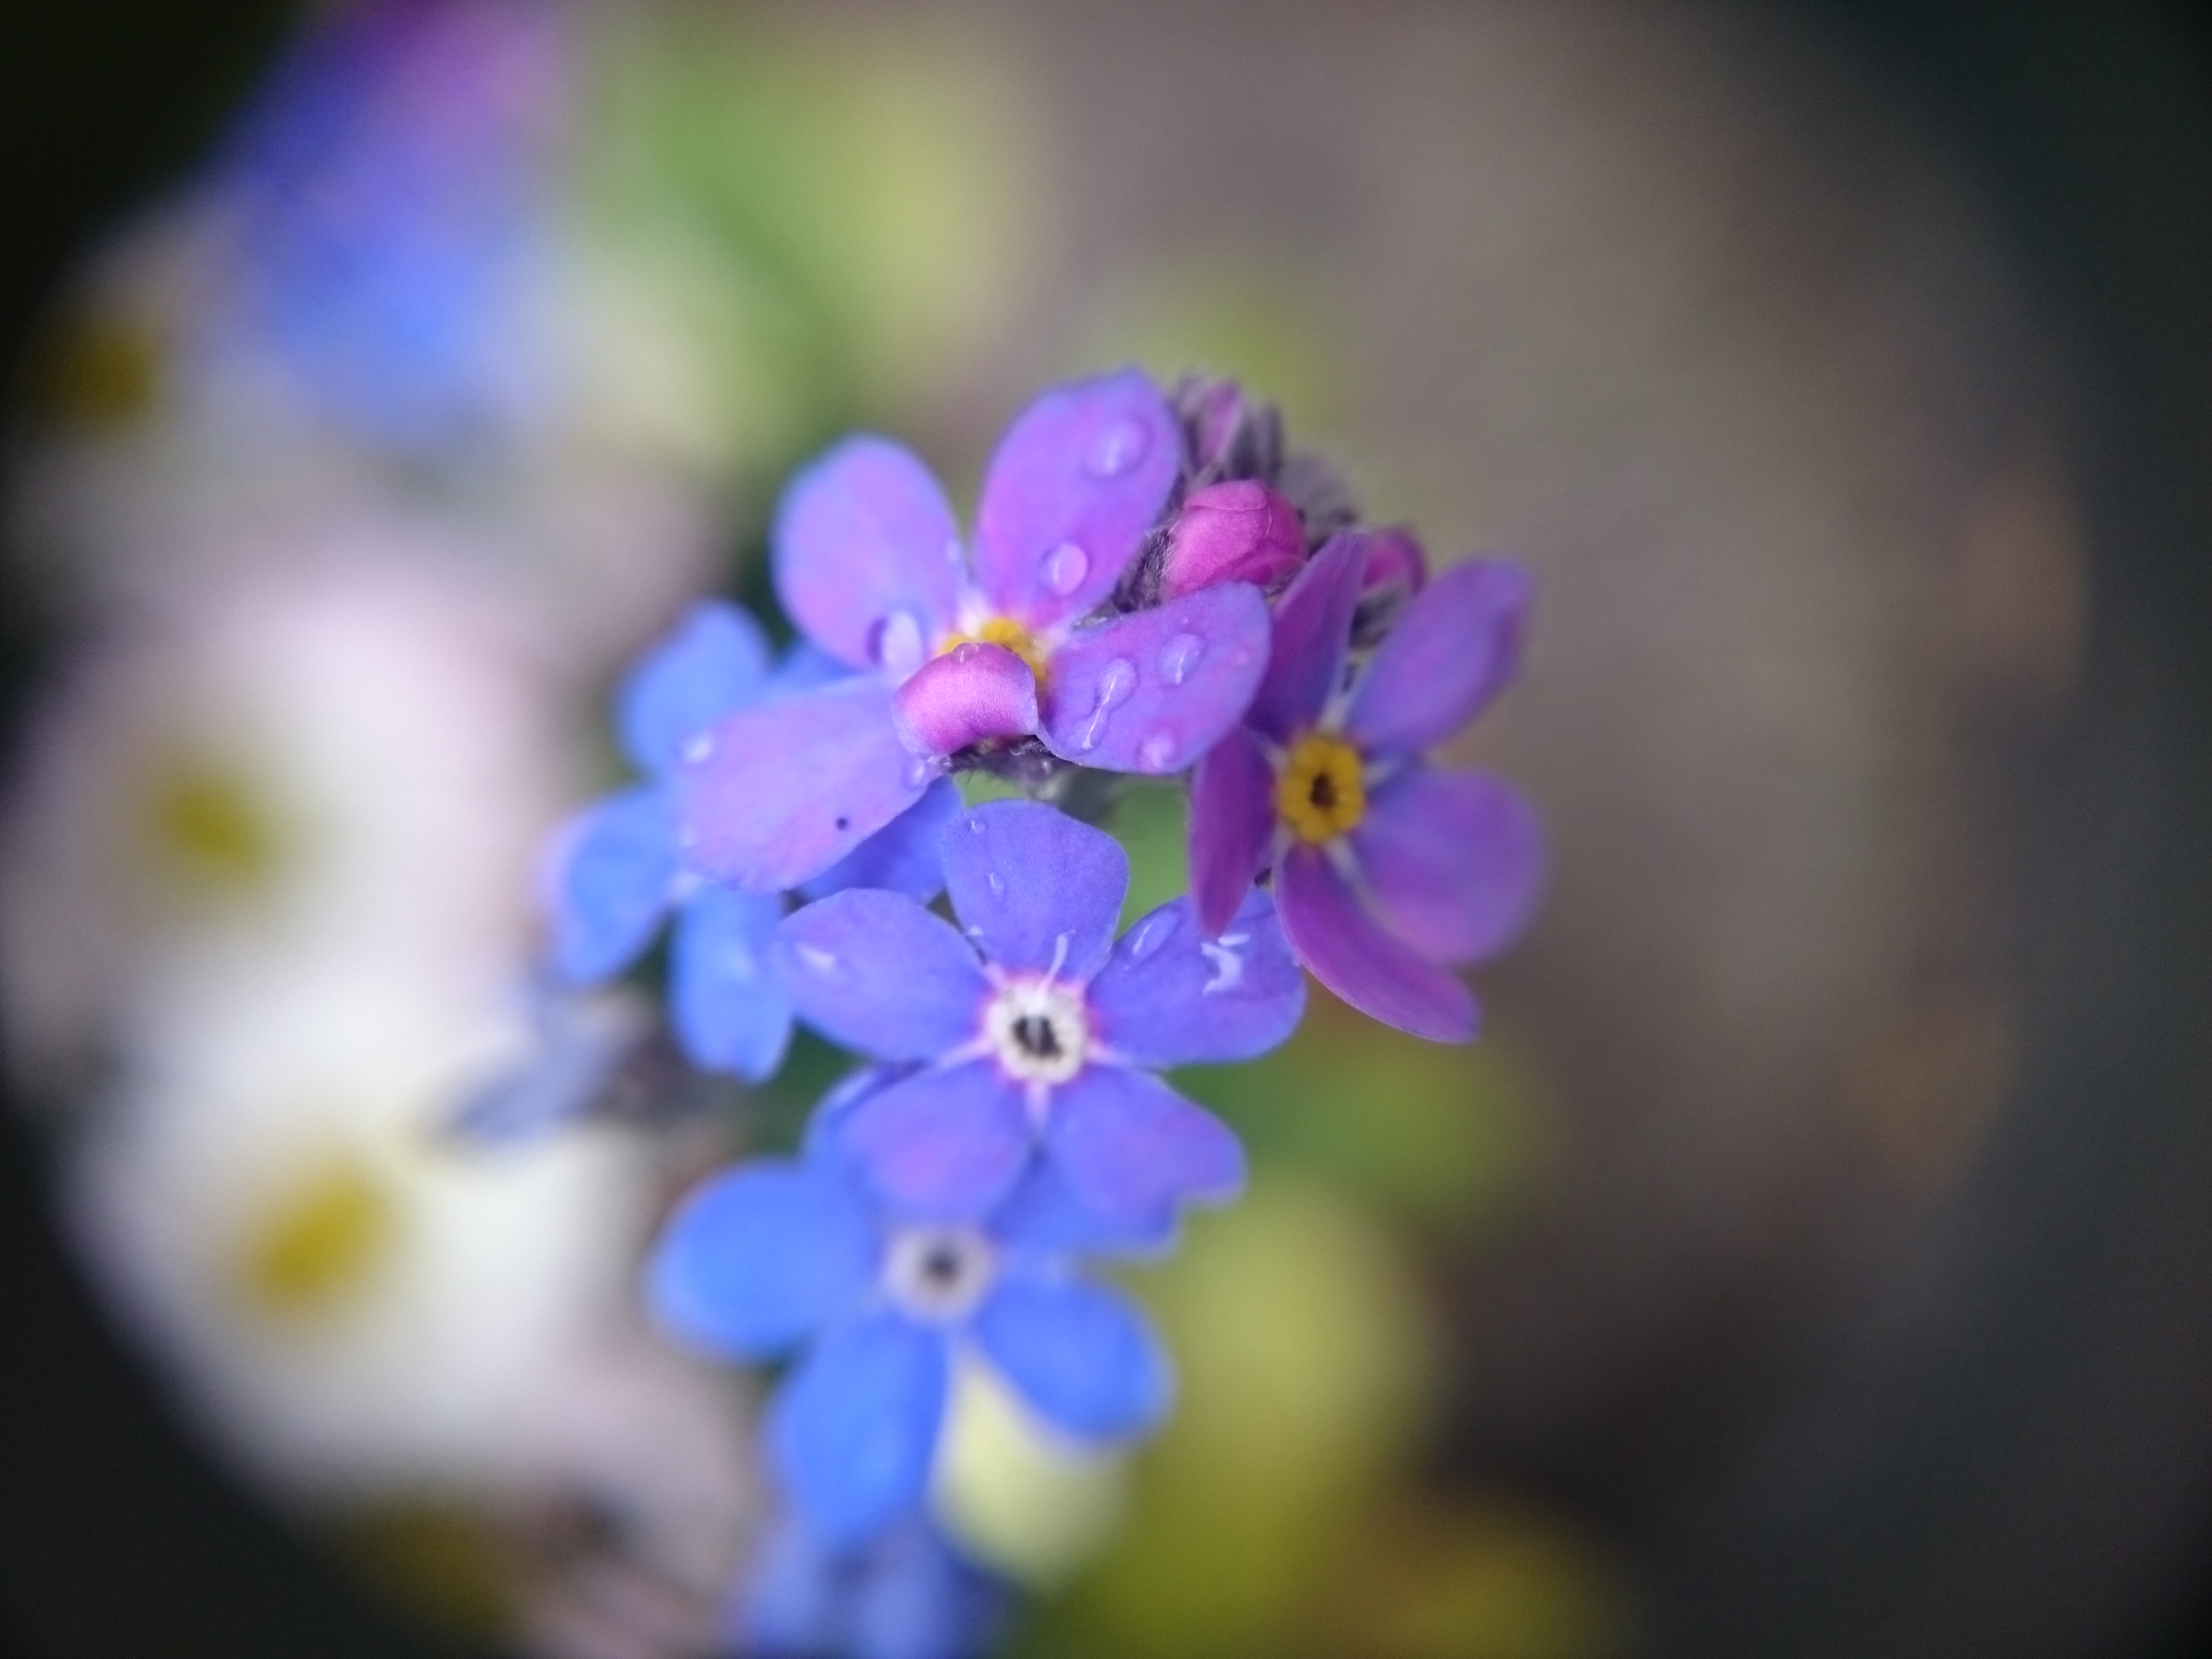
flower, spring, summer, macro, violet, flowering plant, blue, alpine forget me not, petal, purple, plant, forget me not, macro photography, close up, botany, wildflower, sky, Water forget me not, borage family, photography, violet family, viola, dayflower family, perennial plant